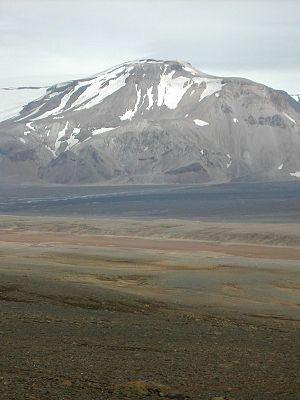
Les contrefort d'un glacier vue depuis la piste Kaldidalur, en Islande. La photographie a été prise depuis la piste du Kaldidalur. Je ne suis pas sur du nom du glacier, c'est sans doute soit le Langjökull, soit le Þórisjökull. Taille de l'image
Le Prestahnjúkur, toponyme islandais qui signifie littéralement en français « pic des prêtres », est un volcan d'Islande situé dans l'Ouest du pays, en marge du Langjökull, l'une des plus grandes calottes glaciaires du pays. Il se compose d'un édifice central, un dôme de lave rhyolitique, ainsi que d'autres appareils annexes dont le Skjaldbreiður, un volcan bouclier.
La route F550 est une route de montagne d'Islande et la plus courte des routes qui traversent les Hautes Terres. Elle est aussi appelée Kaldidalsvegur ou encore Kaldidalur, toponymes islandais signifiant littéralement en français « route de la vallée froide » et « vallée froide », du nom de la vallée qu'elle emprunte entre le volcan Ok et le glacier Þórisjökull.